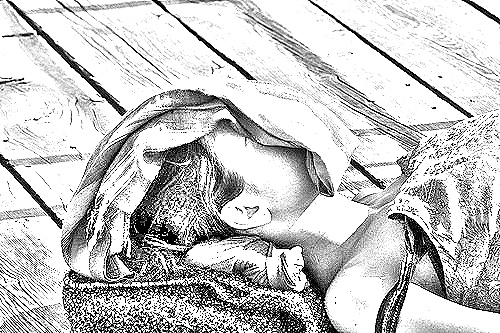
Portrait style: Sketch Portrait